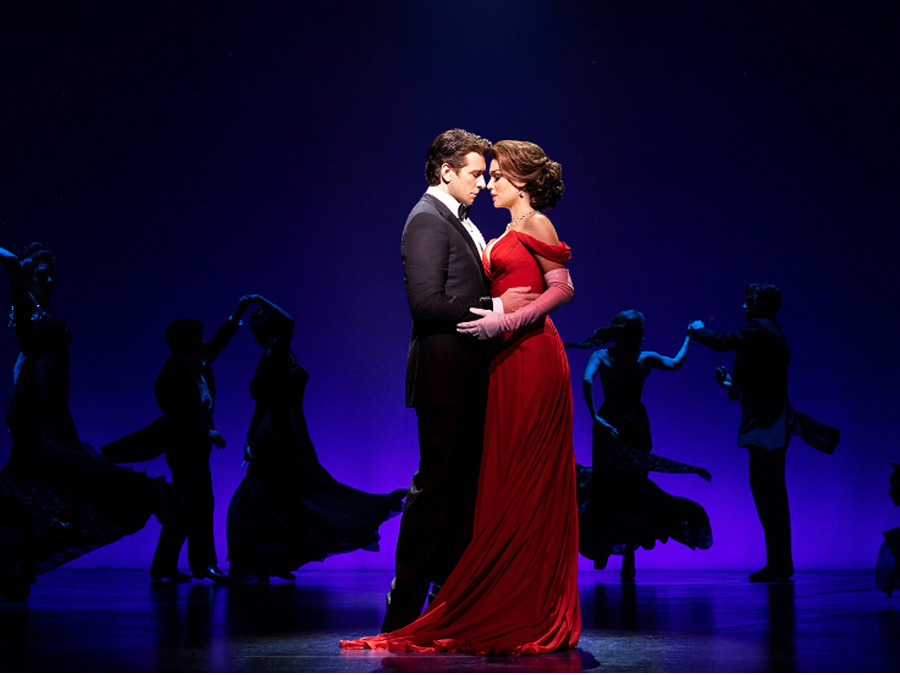
Gender: women